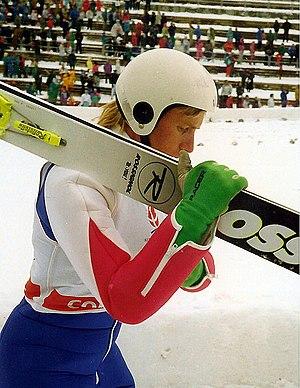
Sylvain Guillaume lors des J.O. d'Alberville, le 17 février 1992.
Sylvain Guillaume, né le 6 juillet 1968 à Champagnole, est un spécialiste français du combiné nordique, ancien membre de l'équipe de France.